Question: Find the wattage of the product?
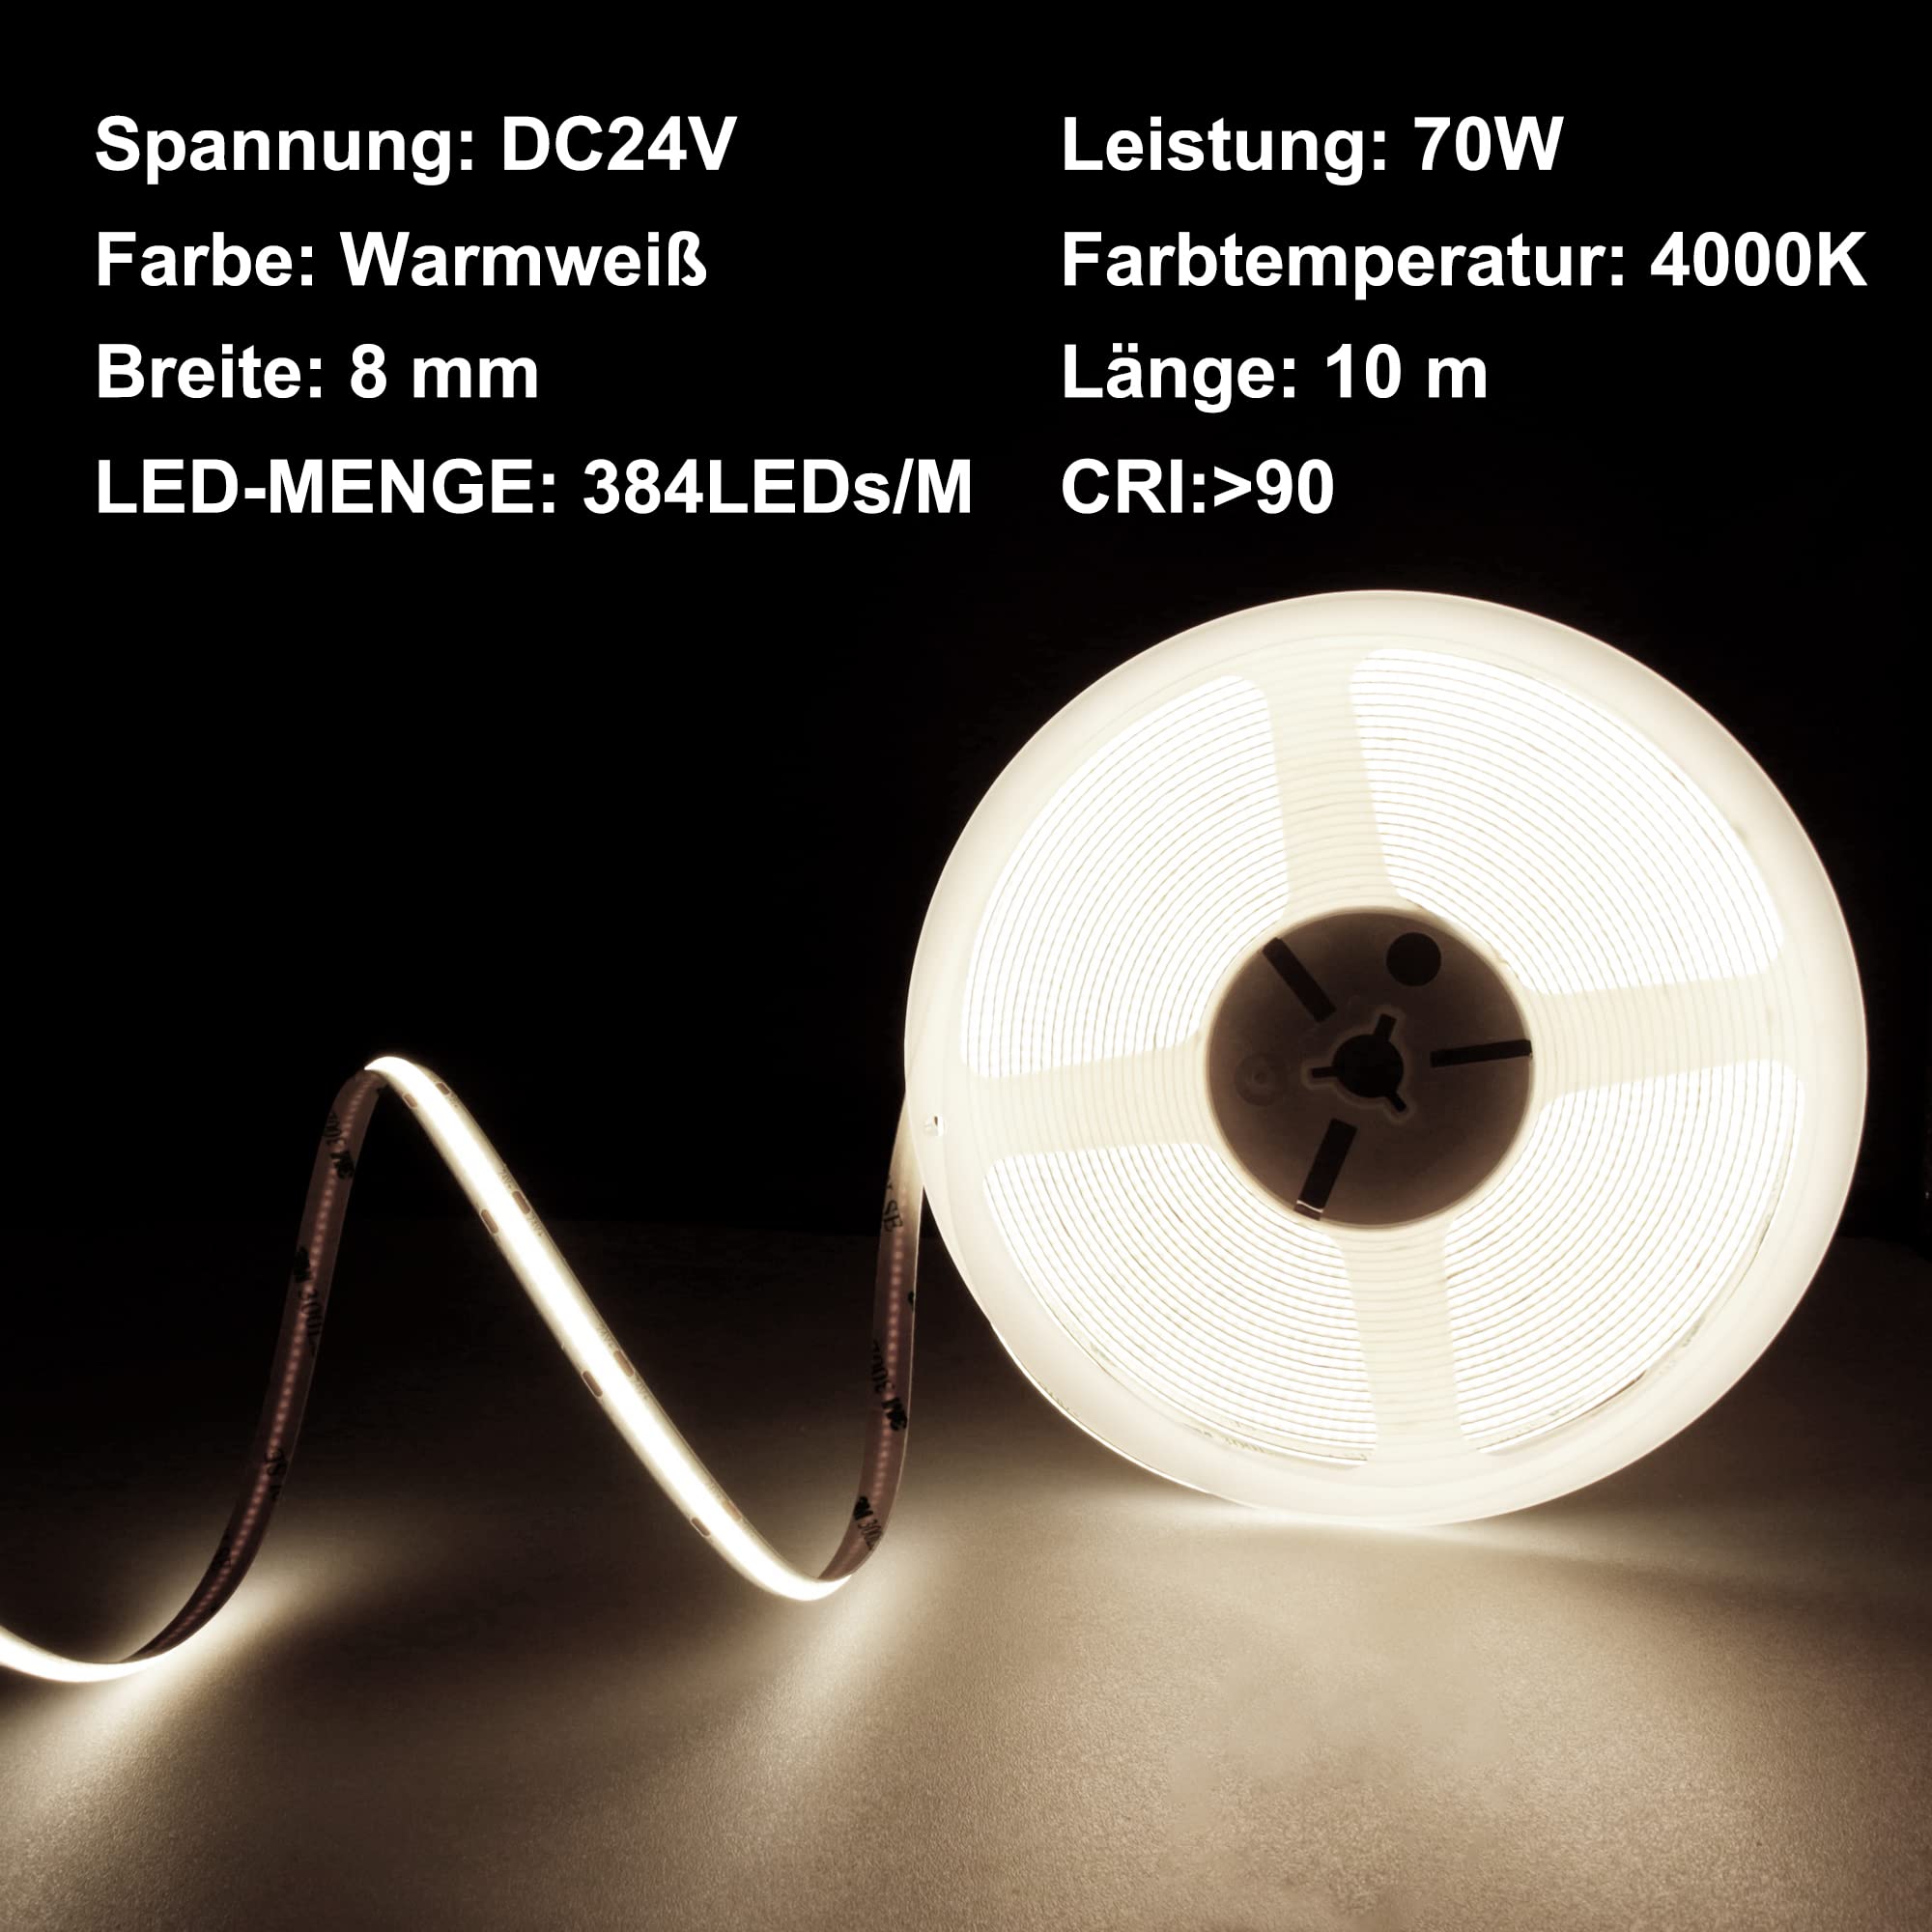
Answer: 70.0 watt